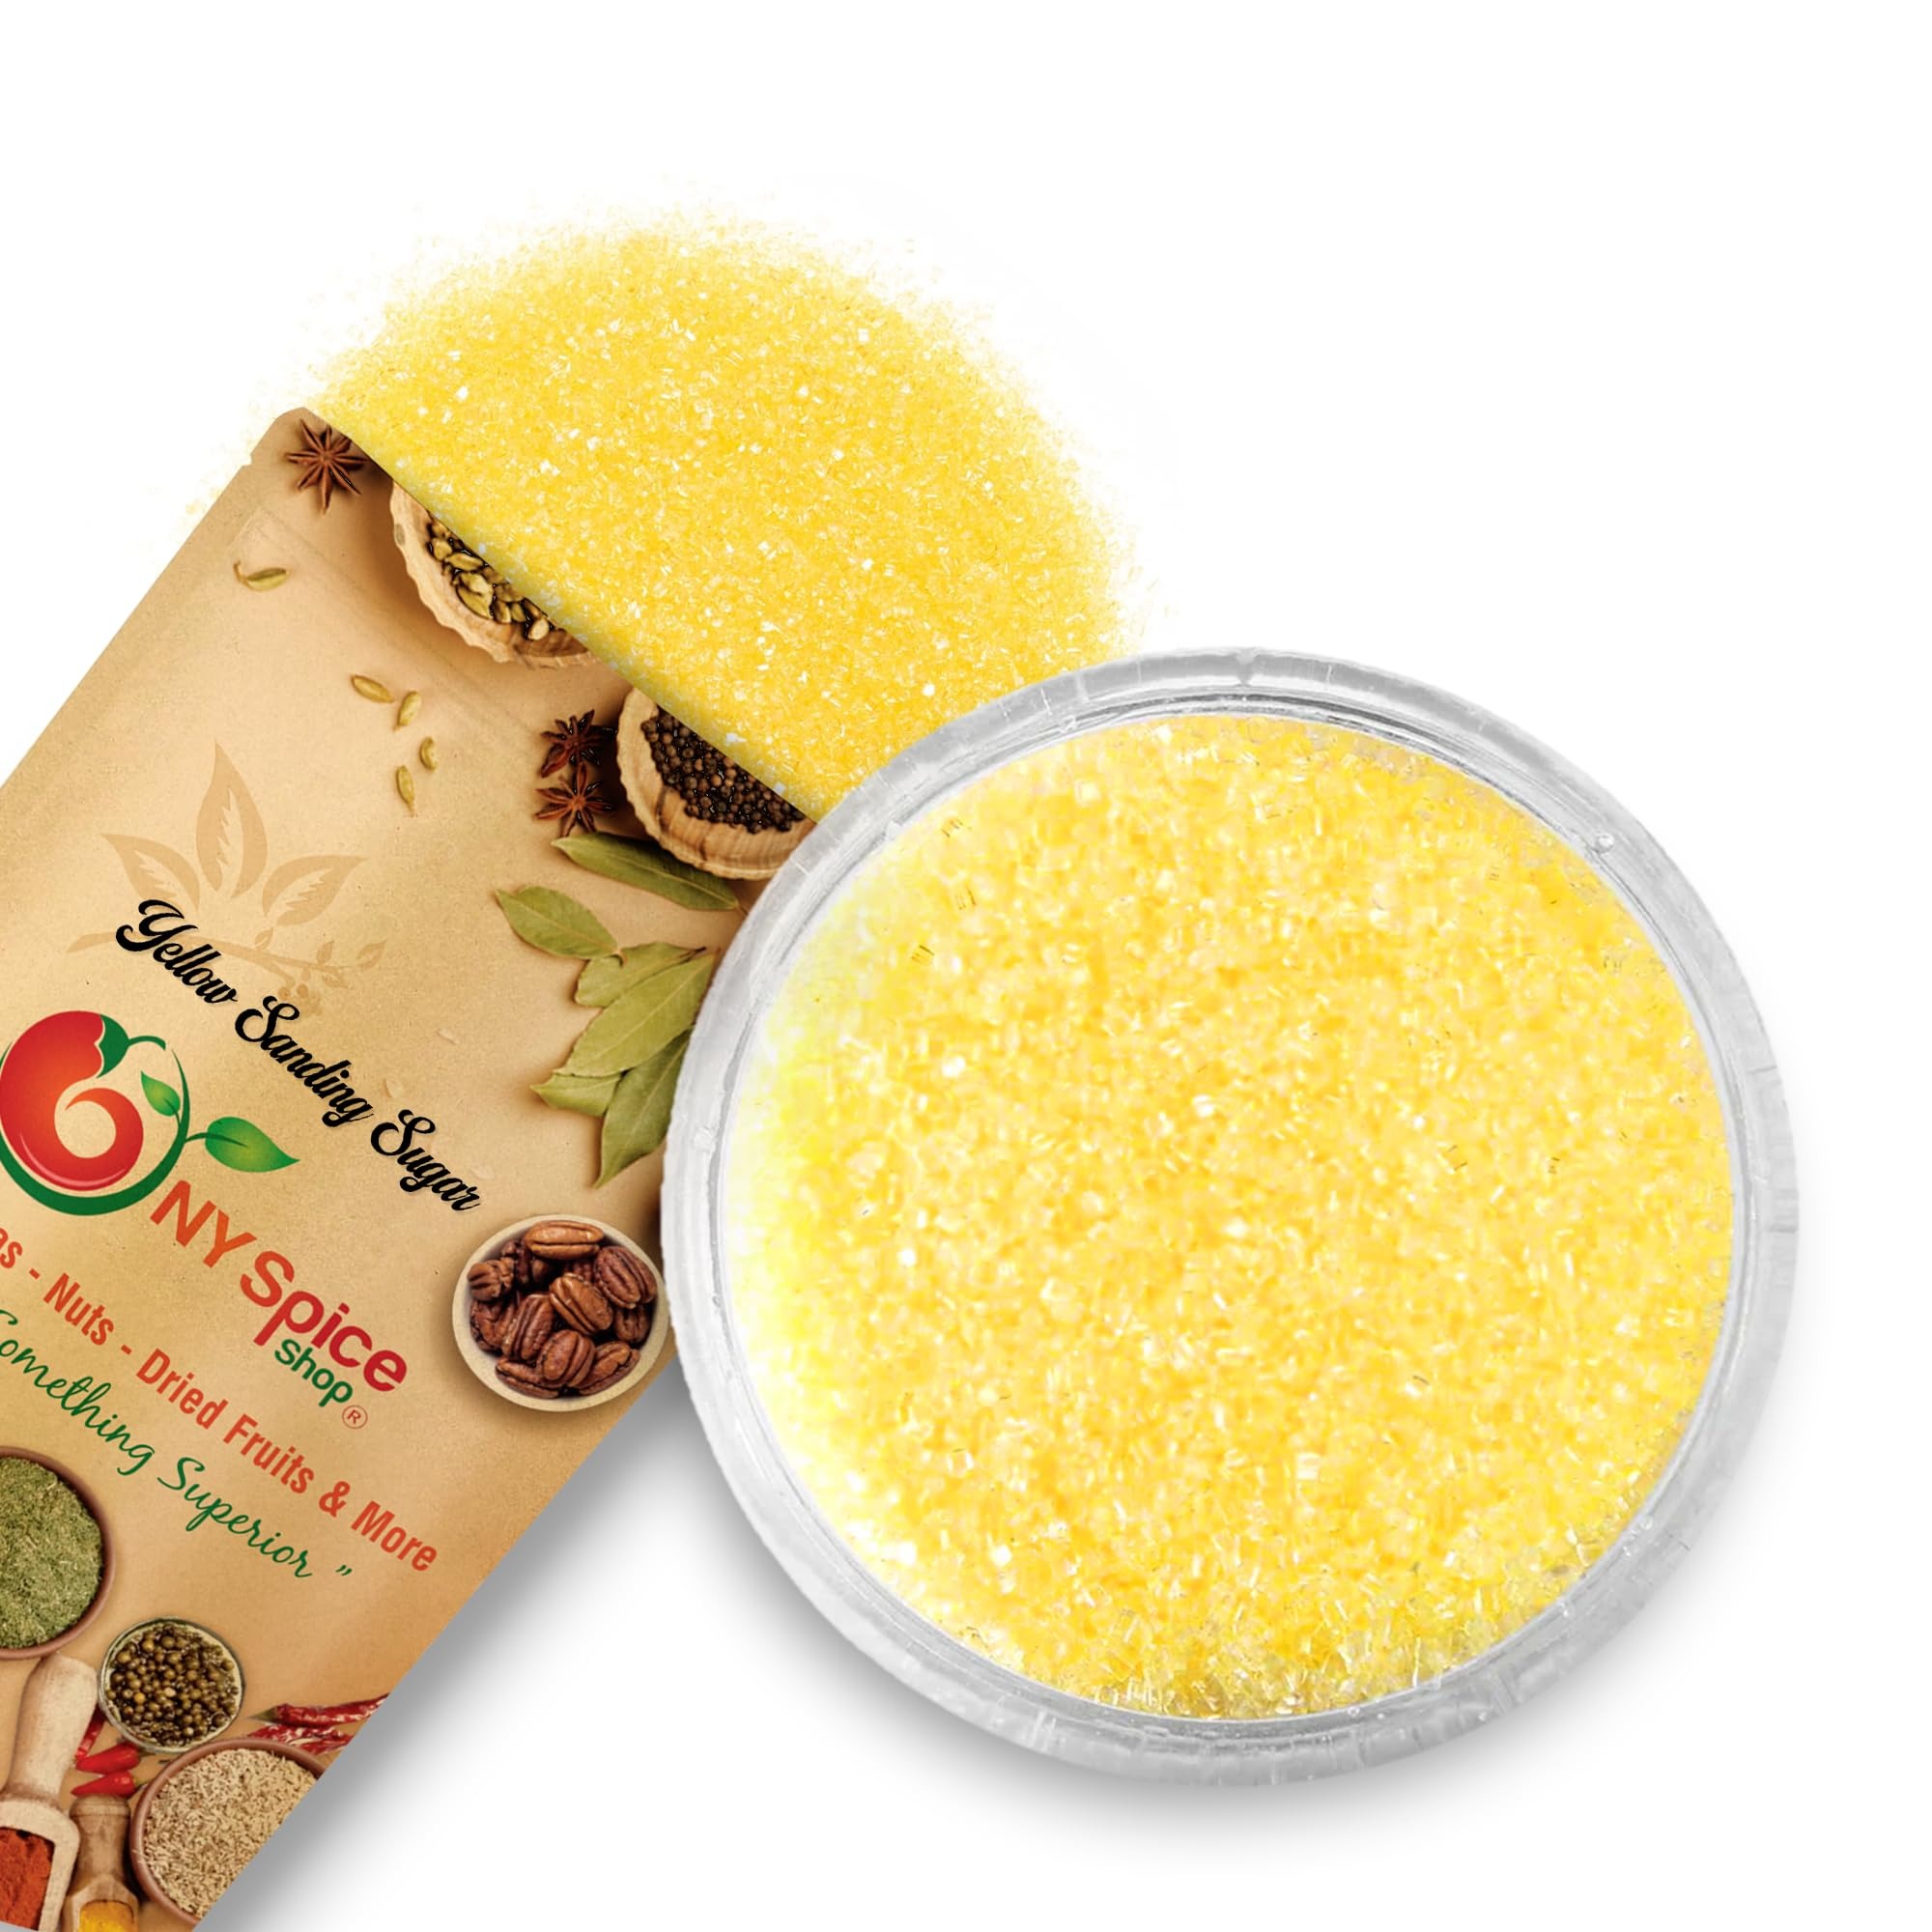
Item Name: NY Spice Shop Yellow Sanding Sugar for Memorial Day - 1 Pound Sweet Colorful Edible Sprinkles For Candy Dish - Chocolate Sprinkles For Cake Decorating Cookies Basket & Dishes
Bullet Point 1: NOTE - Please note that the shade of sanding sugar in the listing image may vary slightly in actual product, appearing either darker or lighter.
Bullet Point 2: MAGIC IN EVERY SPRINKLE! – Elevate your décor with NY Spice Shop's dazzling sprinkles! Perfect for decorating cakes, cookies, and desserts, these vibrant sugar pearls and crystals add festive sparkle to your treats. Whether filling a gift basket or brightening up decorations, our sprinkles bring joy to every celebration!
Bullet Point 3: BAKING MADE MAGICAL! – Transform your sweet treats with our dazzling decorations for home! Perfect for gift baskets, party favors, and festive desserts, these colorful sugar sprinkles add the perfect sparkle. Whether you're decorating cookies or adding charm to your creations, our candy sprinkles bring joy to every bite!
Bullet Point 4: MAKE EASTER EXTRA SWEET & COLORFUL! – Add a festive touch to your Easter eggs filled and Easter gifts with our vibrant sprinkles! Perfect for Easter table decorations and Easter party decorations, these sparkling sugar crystals bring charm to every treat. Whether you're baking with Easter candy bulk, decorating mini Easter eggs, or sweetening desserts, our sprinkles make every celebration shine!
Bullet Point 5: MAKE EVERY CELEBRATION SWEET & COLORFUL! – Add a festive touch to your party favors and gifts with our vibrant sprinkles! Perfect for table decorations and party treats, these sparkling sugar crystals bring charm to every dessert. Whether you're baking, decorating, or sweetening snacks, our sprinkles make every celebration shine!
Bullet Point 6: SWEET TREATS & DECOR, ADD A SPARKLING TOUCH! – Elevate your dessert table and gift bags with our vibrant sanding sugar! Whether filling a candy dish, decorating cookies, or creating delightful party favors, our colorful sugar adds the perfect festive flair. Pair it with your favorite treats for a sweet and dazzling celebration!
Product Description: NY Spice Shop Sanding Sugar Collection
Value: 16.0
Unit: Ounce

Price: 5.99